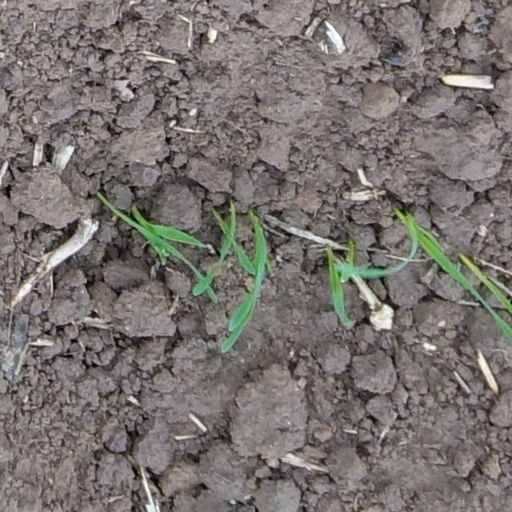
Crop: wheat